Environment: real
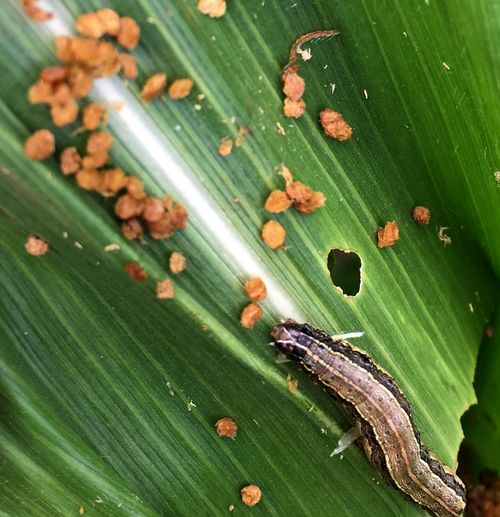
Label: fall_armyworm